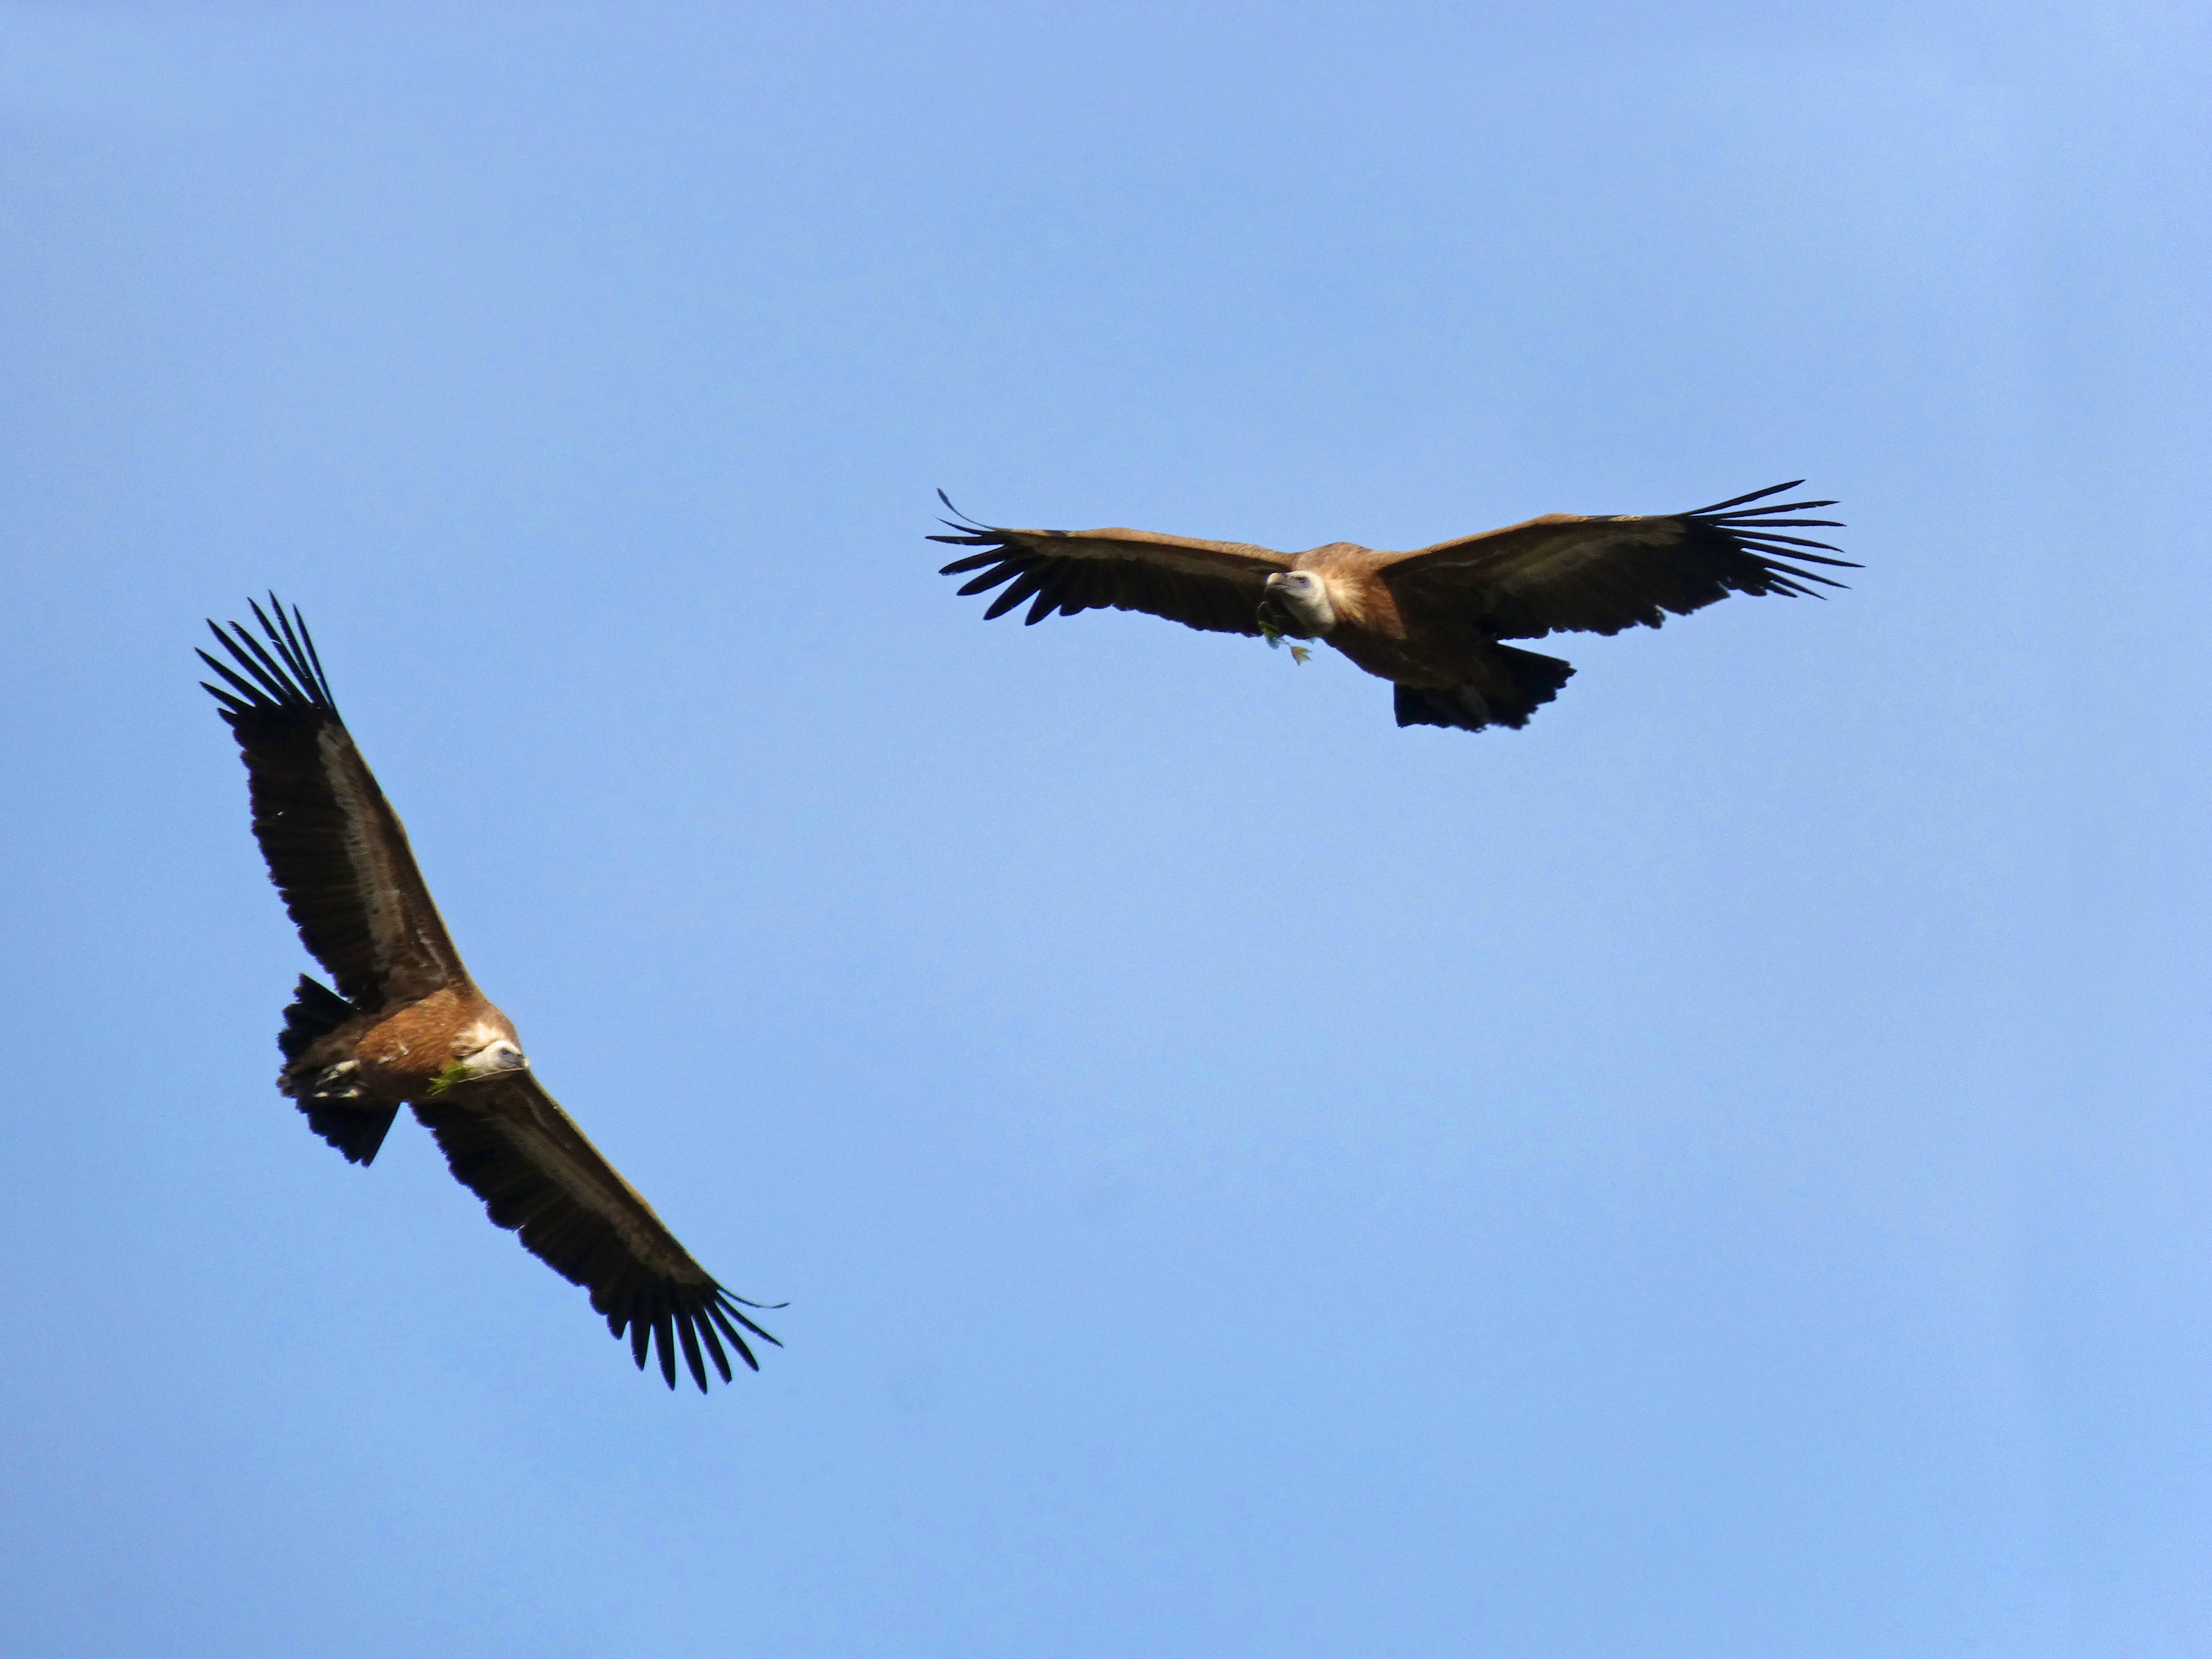
bird, wing, fly, kite, beak, flight, eagle, fauna, bird of prey, bald eagle, vertebrate, vulture, condor, buzzard, montsant, priorat, vultures, make the nest, pine branches, accipitriformes